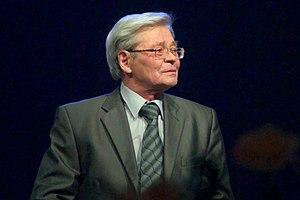
Viktar Mikalaïevitch Dachkievitch, né le 3 janvier 1945 à Viatsitsierawka et mort le 31 mars 2020 à Vitebsk, est un acteur de théâtre biélorusse.